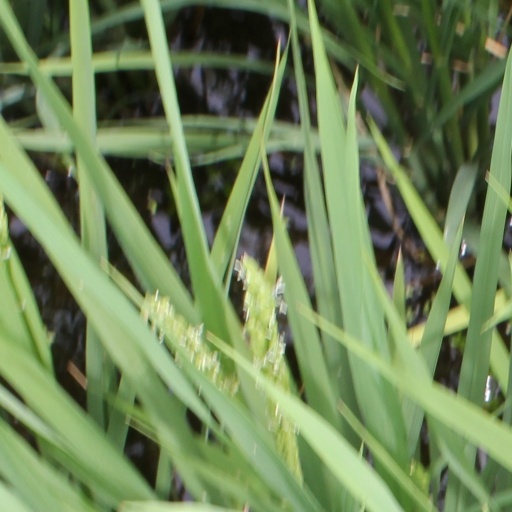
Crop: rice